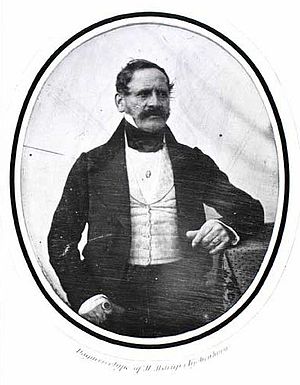
Henrik Berregaard
Henrik Berregaard